Safari World

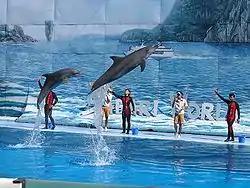
Dolphin show at Safari World

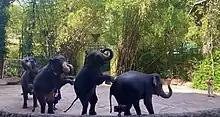
Elephant Show at Safari World

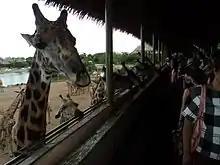
Feeding the giraffes

Marine Park is the main park where various animal displays from all over the world are showcased. The main attractions of Safari World are located in Marine Park. Seven shows take place daily at different times, Dolphin show, Spy War show - including Cylon, Orangutan boxing show, Bird Show, Cowboy stunt show, Elephant show and Sea lion show. Other attractions at the Marine Park includes the Jungle cruise and Safari terrace, where visitors could feed hundreds of giraffes with bananas and leaves. The Marine Park has a walk-through aviary called Mini world where visitors could feed hundreds of free-flying sun conures on their hands. Mini World also has an aviary for Caribbean flamingoes, Wood duck and mandarin duck. Mini world aviary is the star attraction at Marine Park. Another aviary called Hornbill jungle with Great Indian hornbill, Wreathed hornbill, Oriental pied hornbill, Rhinoceros hornbill, Nicobar pigeon, Pied imperial pigeon and White-crowned hornbill is also there. There is another Macaw aviary with huge flocks of scarlet macaw, hyacinth macaw, Red-and-green macaw and Blue-and-yellow macaw. There are enclosures for marsupials like Red kangaroos, Agile wallaby and Bennett's wallaby, as well as for Australian birds like Emu and Southern cassowary.